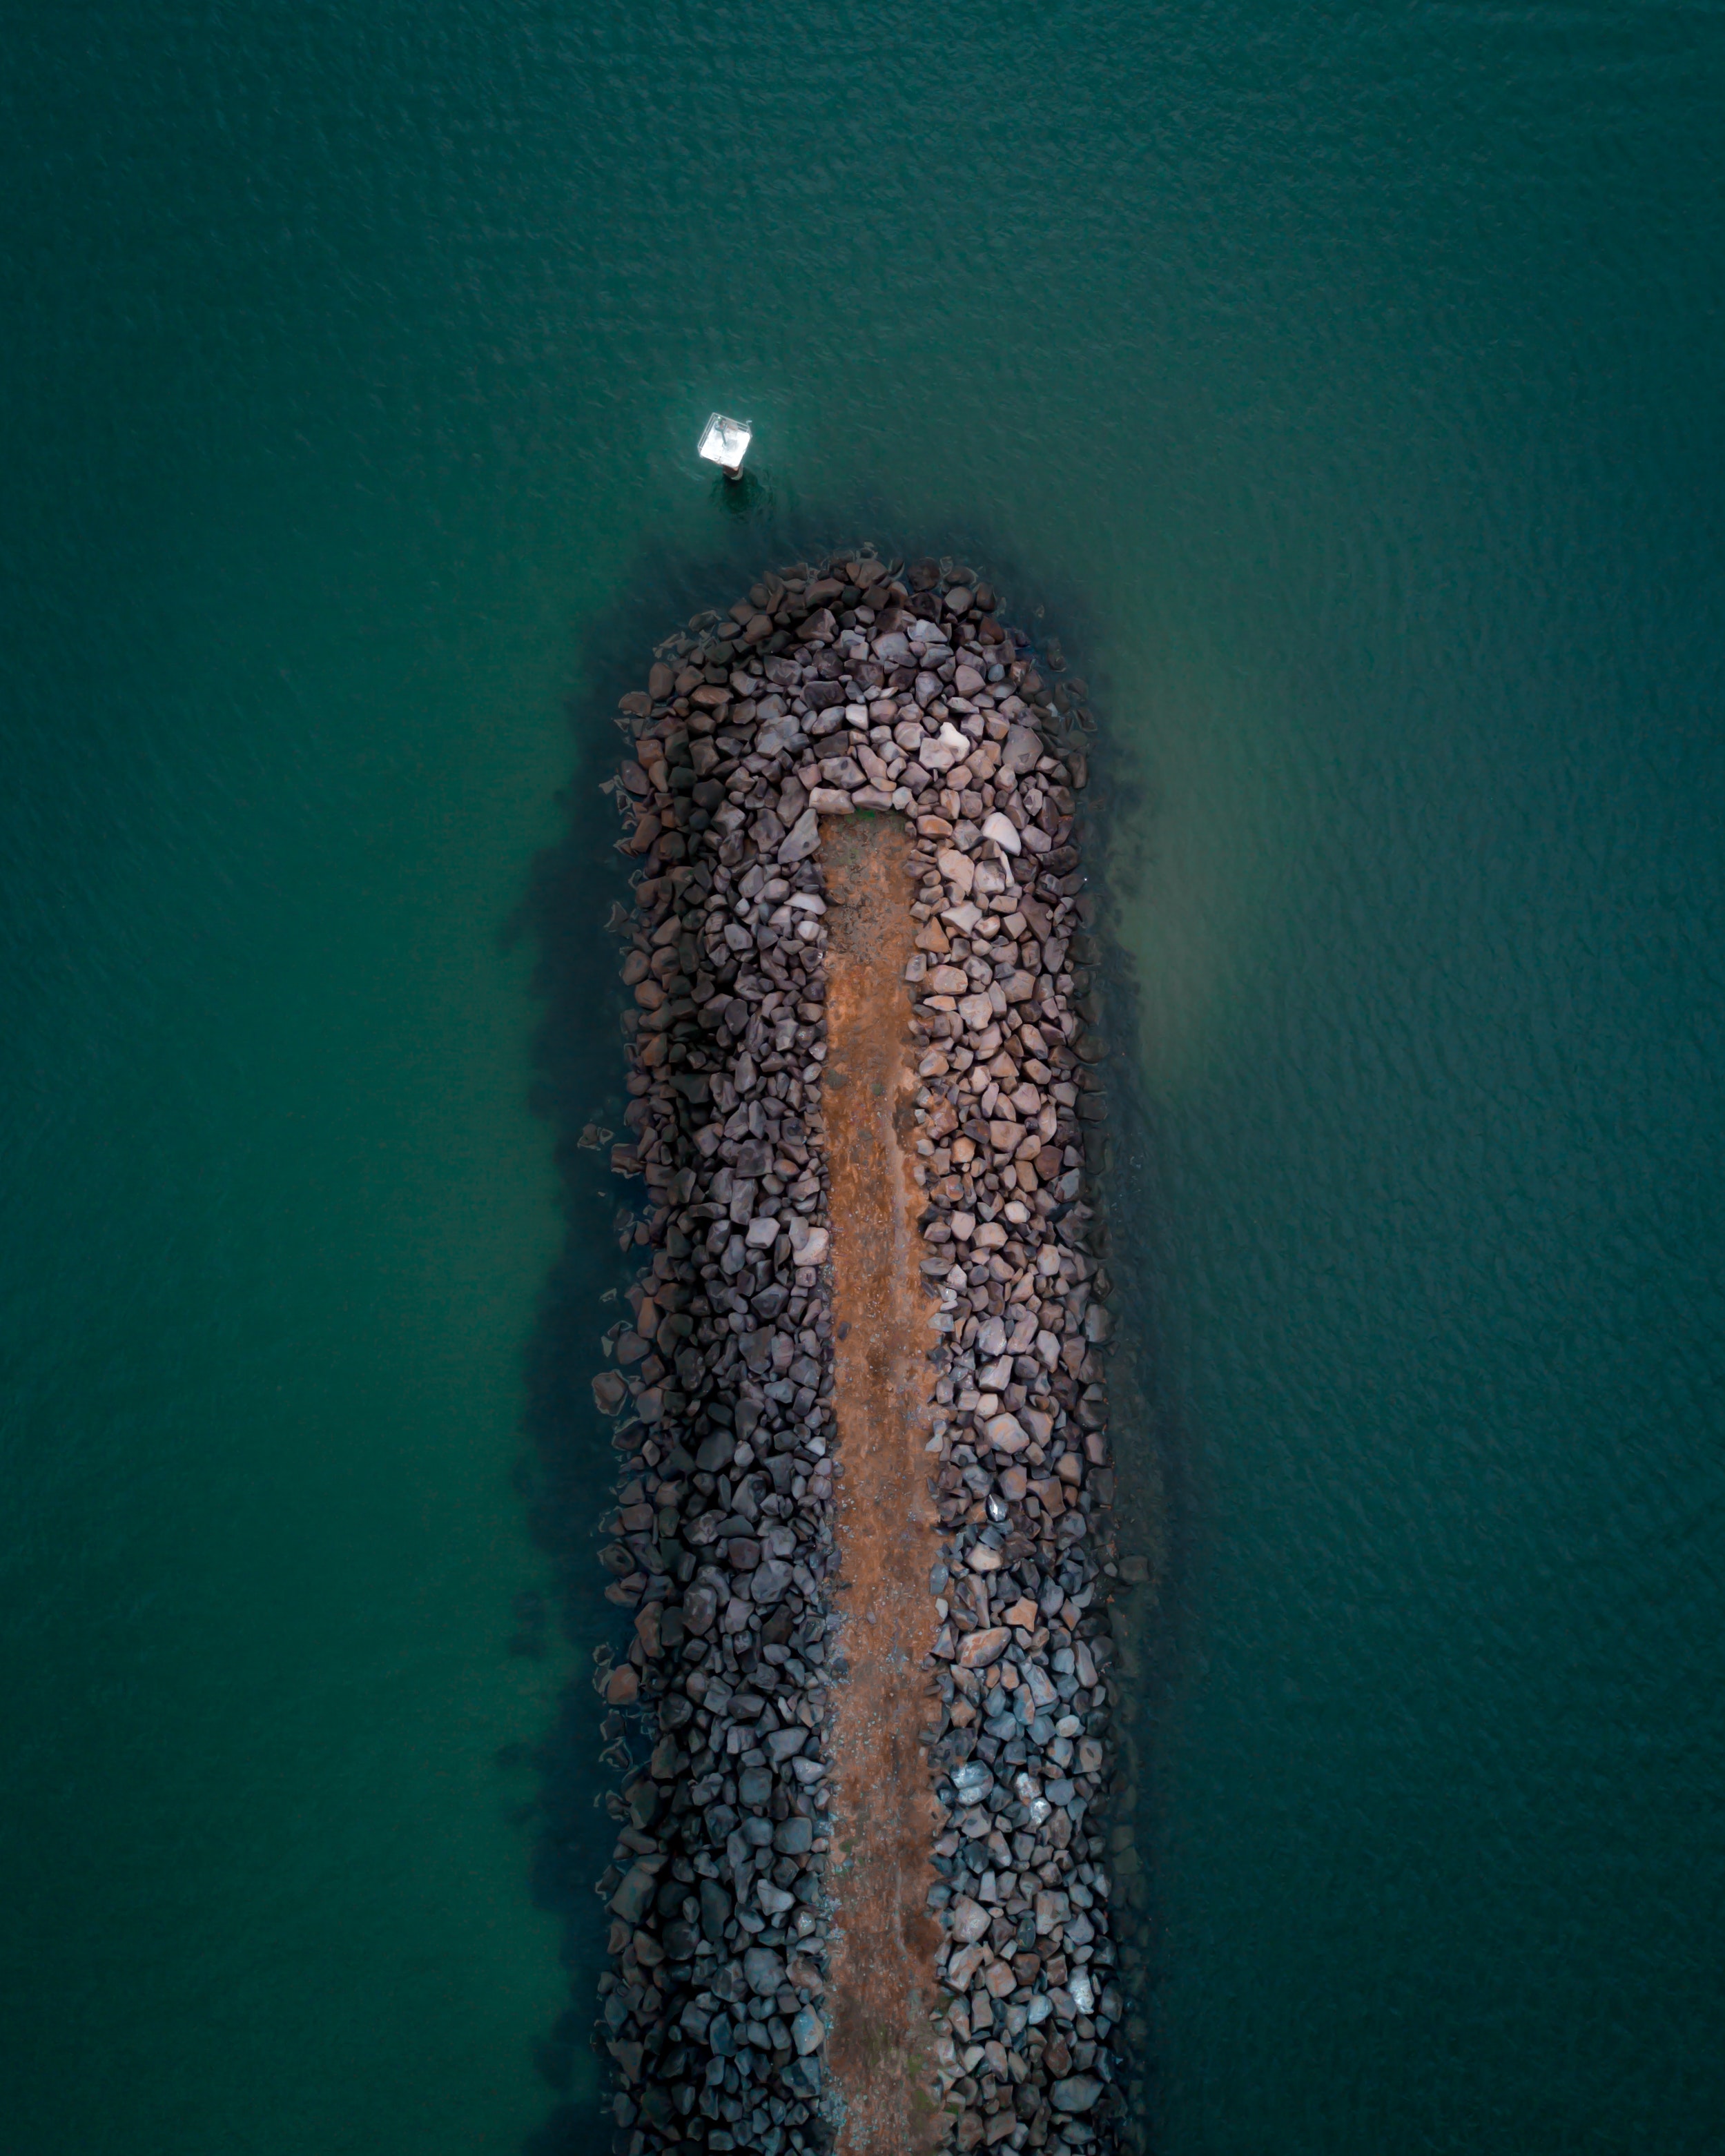
water